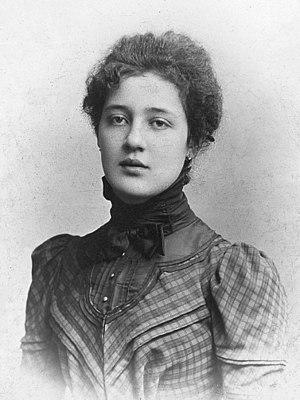
Melanie Klein, née Reizes le 30 mars 1882 à Vienne et morte le 22 septembre 1960 à Londres, est une psychanalyste austro-britannique, qui s'est imposée à partir de 1925 comme une personnalité importante du mouvement psychanalytique britannique.